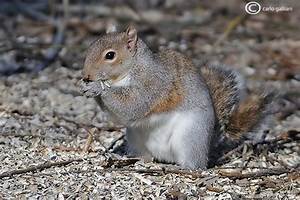
Label: squirrel